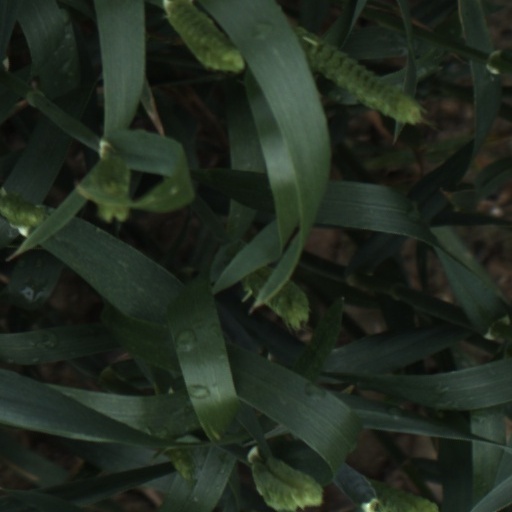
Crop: wheat